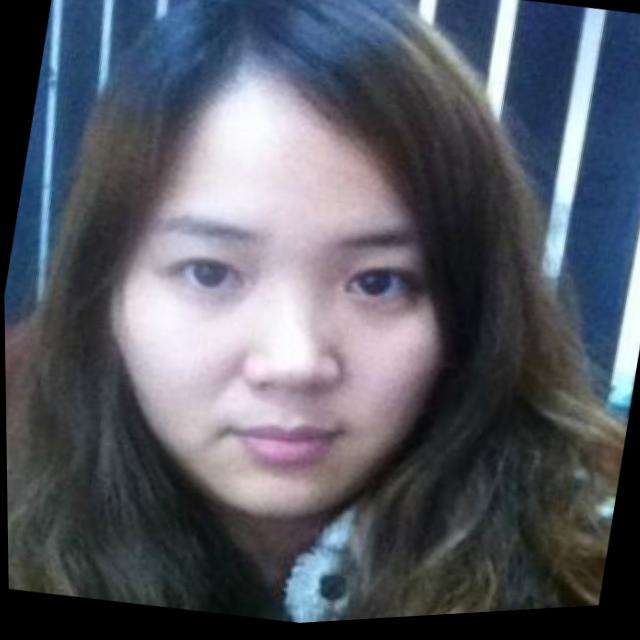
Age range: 21-44